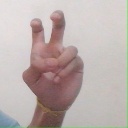
अक्षर: ई